Canadian Broadcasting Centre

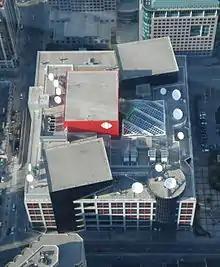
The roof of the Broadcasting Centre, as seen from the CN Tower. Studio 40 is centre, flanked by studios 41 and 42.

The building contains three radio studios (including the Glenn Gould Theatre), 19 radio production studios, three television studios, two local television studios, two all-purpose studios, and one national news studio. Local programming for the Toronto stations CBLA-FM (CBC Radio One), CBL-FM (CBC Music), CJBC (Ici Radio-Canada Première), CJBC-FM (Ici Musique), CBLT-DT (CBC Television), and CBLFT-DT (Ici Radio-Canada Télé) are produced in these studios, in addition to national programming for the CBC's television and radio networks.